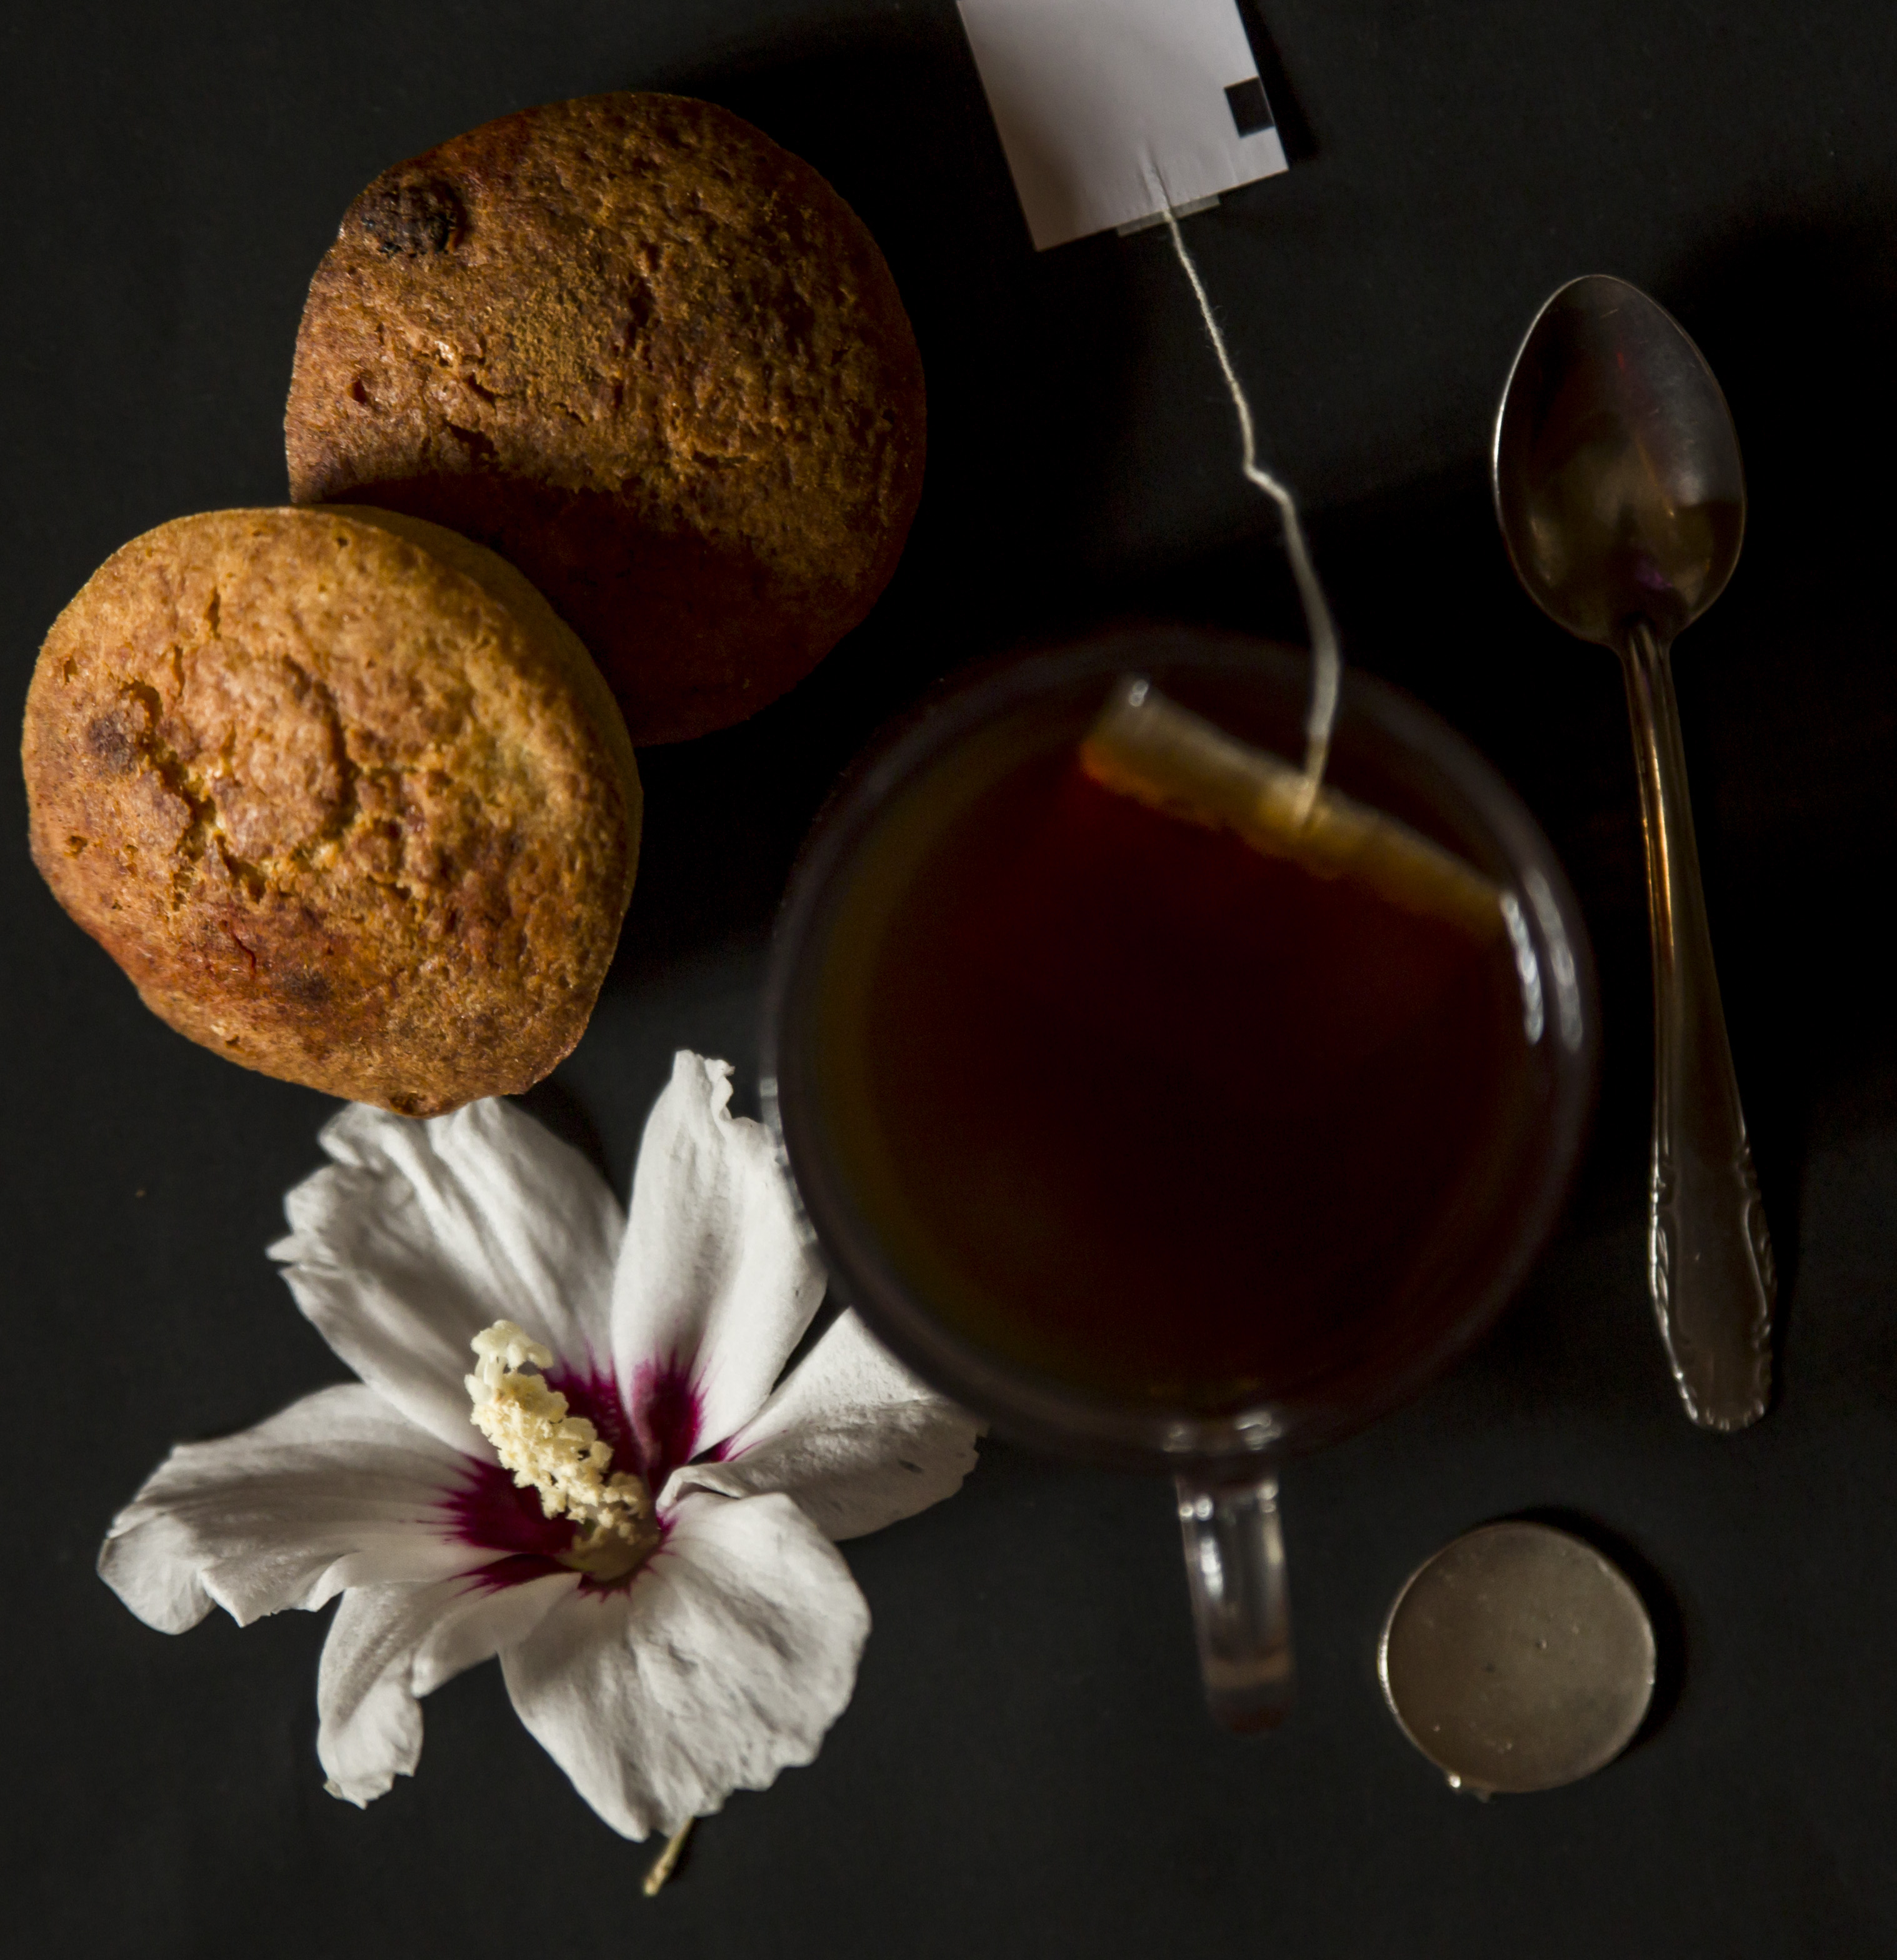
tee, muffin, flower, sweet, love, harmony, feeling, still life photography, food, still life, drink, ingredient, dish, cuisine, wine glass, stemware